The Doctor, the Widow and the Wardrobe

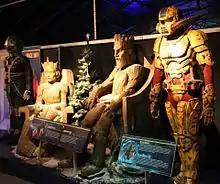
Several costumes and creatures in the episode, the spacesuit from the start of the episode, the Wooden Queen and King, and the Harvest Ranger costumes, on display at the Doctor Who Experience.

"The Doctor, the Widow and the Wardrobe" marks the debut of Caroline Skinner and sees the end of Wenger as executive producers. The two had previously worked together; Moffat commented it "will be the smoothest hand-over we've done". The special was directed by Farren Blackburn, who had previously worked with Skinner on "The Fades". Blackburn stated that he was "daunted, thrilled and excited at the same time" about the job and that it was "tough". Blackburn's favorite sequences to direct were the opening sequence and the scenes set on the winter planet, where he "really felt like [he] was making a movie". When asked about the tone he wished to create, Blackburn replied,